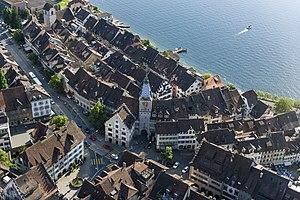
Zoug est une ville suisse, la capitale du canton de Zoug. Fin 2018, la commune de Zoug comptait 30 542 habitants et son canton en comptait 126 837. Sa superficie est de 21,61 km². La Zytturm est l'emblème de la ville.